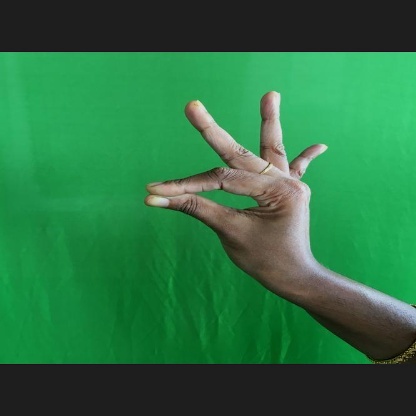
Mudra: Hamsasyam